Battle of Hill 70

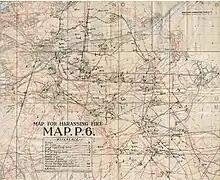
Artillery map of the Lens area, marking locations to bombard with harassing fire

The Canadian Corps had 16 Squadron (BE2cs), 40 Squadron (Nieuport 17s) and 43 Squadron (Sopwith 1½ Strutters) RFC in support and the Sopwith Camels of 8 (Naval) Squadron, Royal Naval Air Service for high patrols over the battlefield. An advanced landing ground at Petit Sains was made ready for 43 Squadron 1½ Strutters to mount continuous counter-attack reconnaissance patrols. Formations of three 1½ Strutters were to observe an area wide and deep, that counter-attacking German troops would have to traverse. The 1½ Strutter crews were to report their observations by wireless to the Canadian Corps and HAG headquarters, then attack with their machine-guns any German artillery or concentrations of troops seen at bottlenecks. Contact patrols to mark the progress of the Canadian infantry were to be flown by the B.E.2c crews of 16 Squadron.